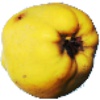
Label: quince